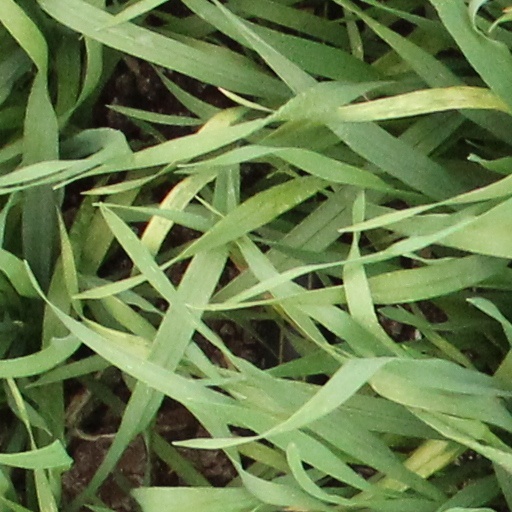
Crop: wheat